Country Club of North Carolina

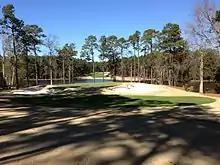
The 13th Hole of the Dogwood Course at The Country Club of North Carolina

The Dogwood Course opened in 1963 surrounding Watson Lake and Lake Dornoch, the two biggest water features in the club. The course was designed by Ellis Maples and William Byrd. A full 18 holes was constructed. The course has hosted a number of different local, state and national tournaments. They include three Carolinas Amateurs, six Southern Amateurs, the PGA Tour World Match Play Championship, and the 1980 USGA Amateur. The club recently hosted the 2010 U.S. Girls Junior on the Dogwood Course. The 1999 renovation was overseen by Arthur Hills and included a rebuilding of the greens, tees, and bunkers. In 2016, the course was switched over to Zeon Zoysia grass during the renovation by Kris Spence. The course is currently ranked 2nd in the Top Courses of the Sandhills Region and 3rd in the Top 100 Courses of North Carolina.